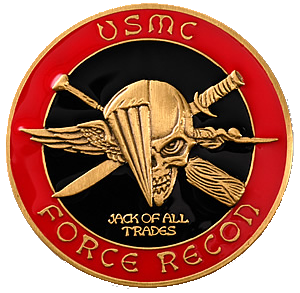
Cet article est une liste des bataillons du Corps des Marines des États-Unis, triés en fonction des missions qu'ils exécutent.